History of Iraq

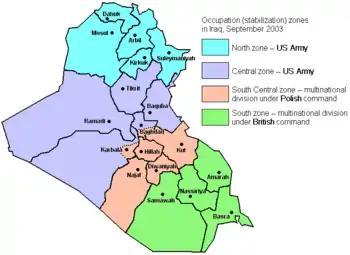
Occupation zones in Iraq in September 2003

Ottoman rule over Iraq lasted until World War I, when the Ottomans sided with Germany and the Central Powers. In the Mesopotamian campaign against the Central Powers, British forces invaded the country and suffered a defeat at the hands of the Turkish army during the Siege of Kut (1915–16). However, the British ultimately won the Mesopotamian Campaign with the capture of Baghdad in March 1917. During the war, the British employed the help of several Assyrian, Armenian, and Arab tribes against the Ottomans, who in turn employed the Kurds as allies. Following the defeat of the Ottoman Empire and its subsequent division, the British Mandate of Mesopotamia was established by the League of Nations mandate.